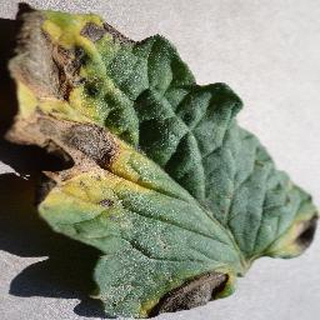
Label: tomato_early_blight